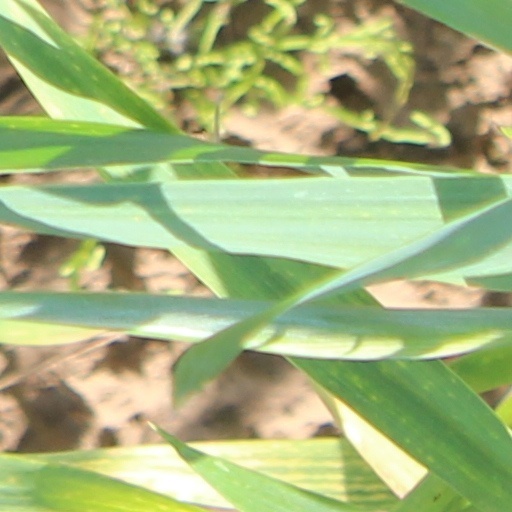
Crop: wheat